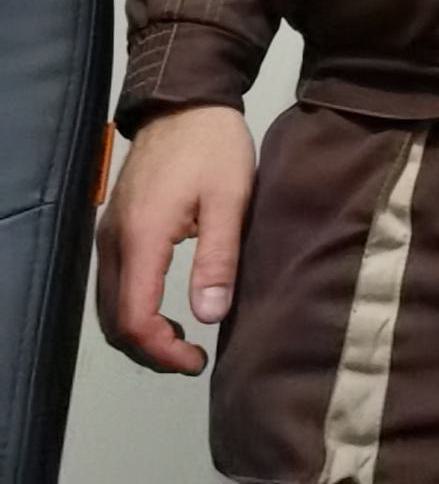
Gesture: no_gesture